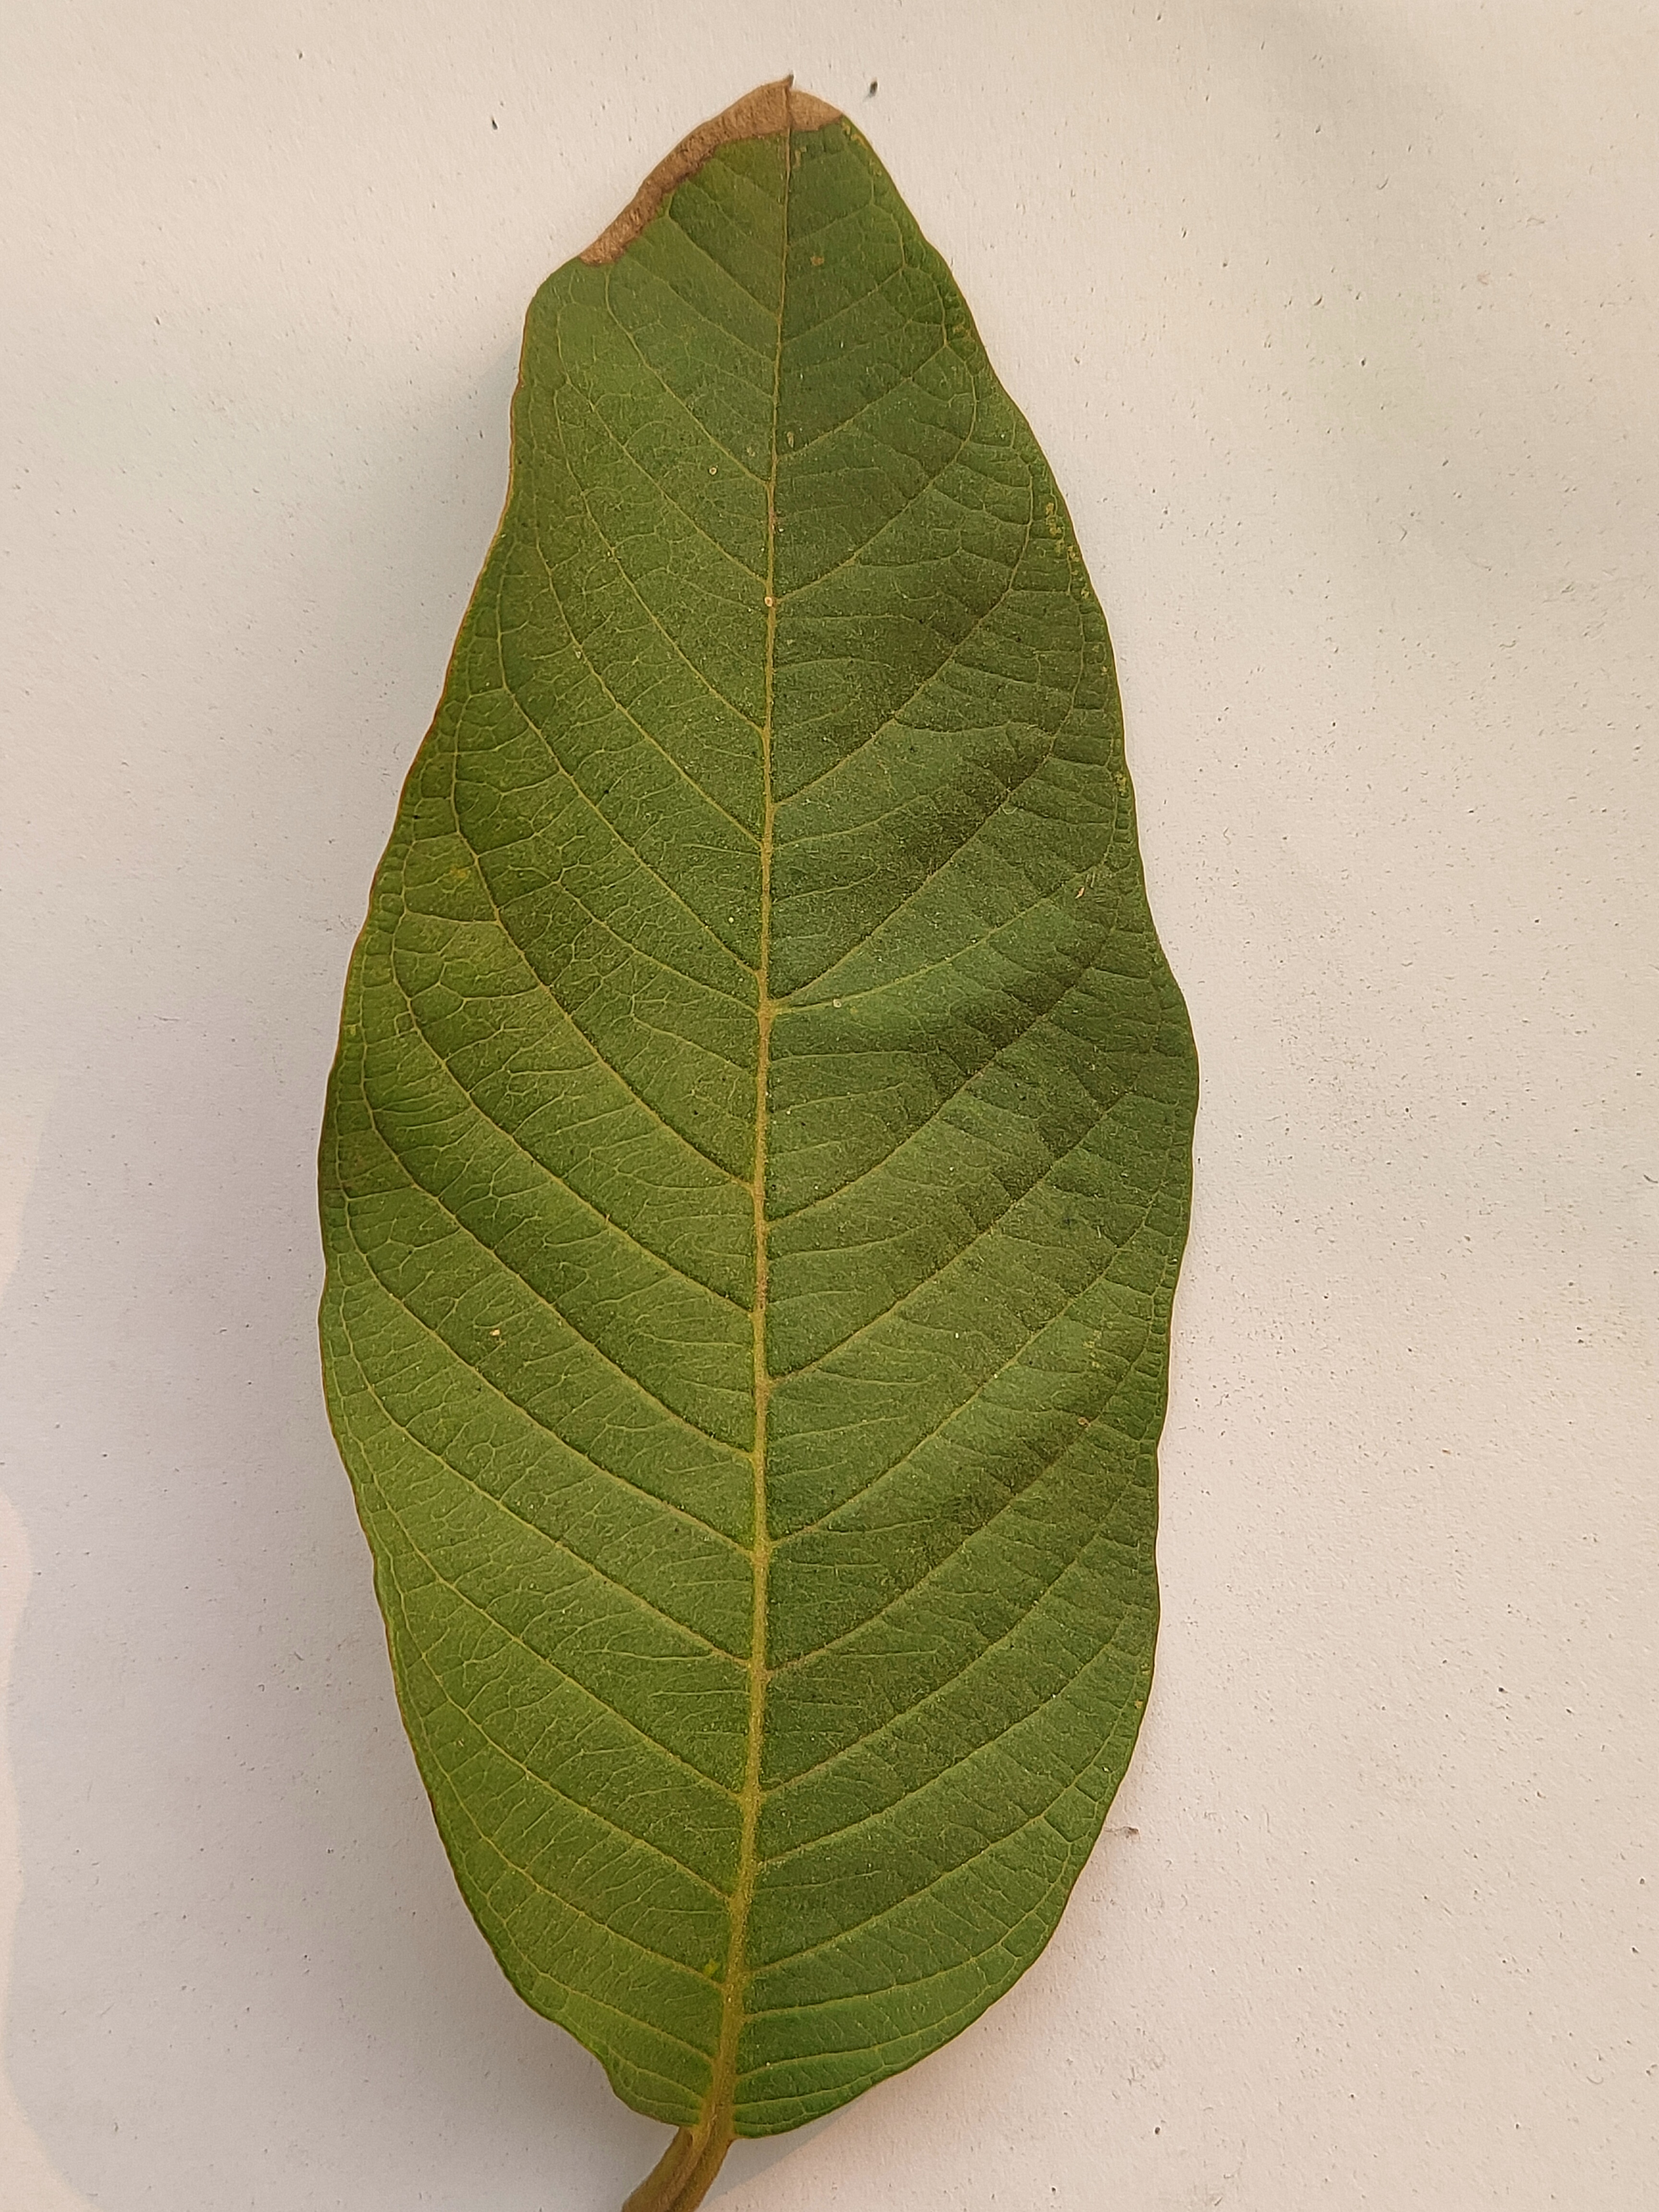
Leaf variety: Guava